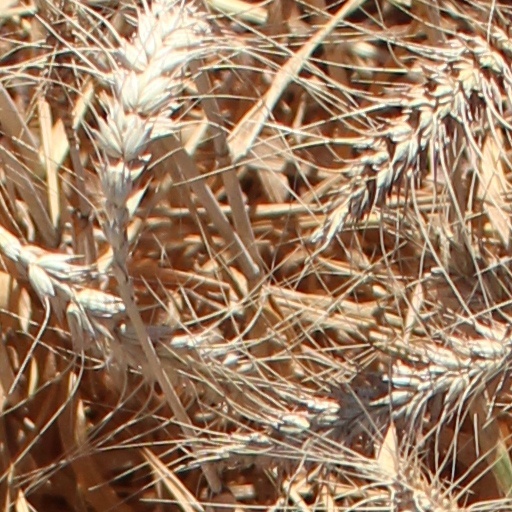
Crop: wheat